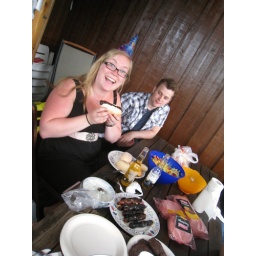
Spooge dog in gluten free bun for the birthday girl :D